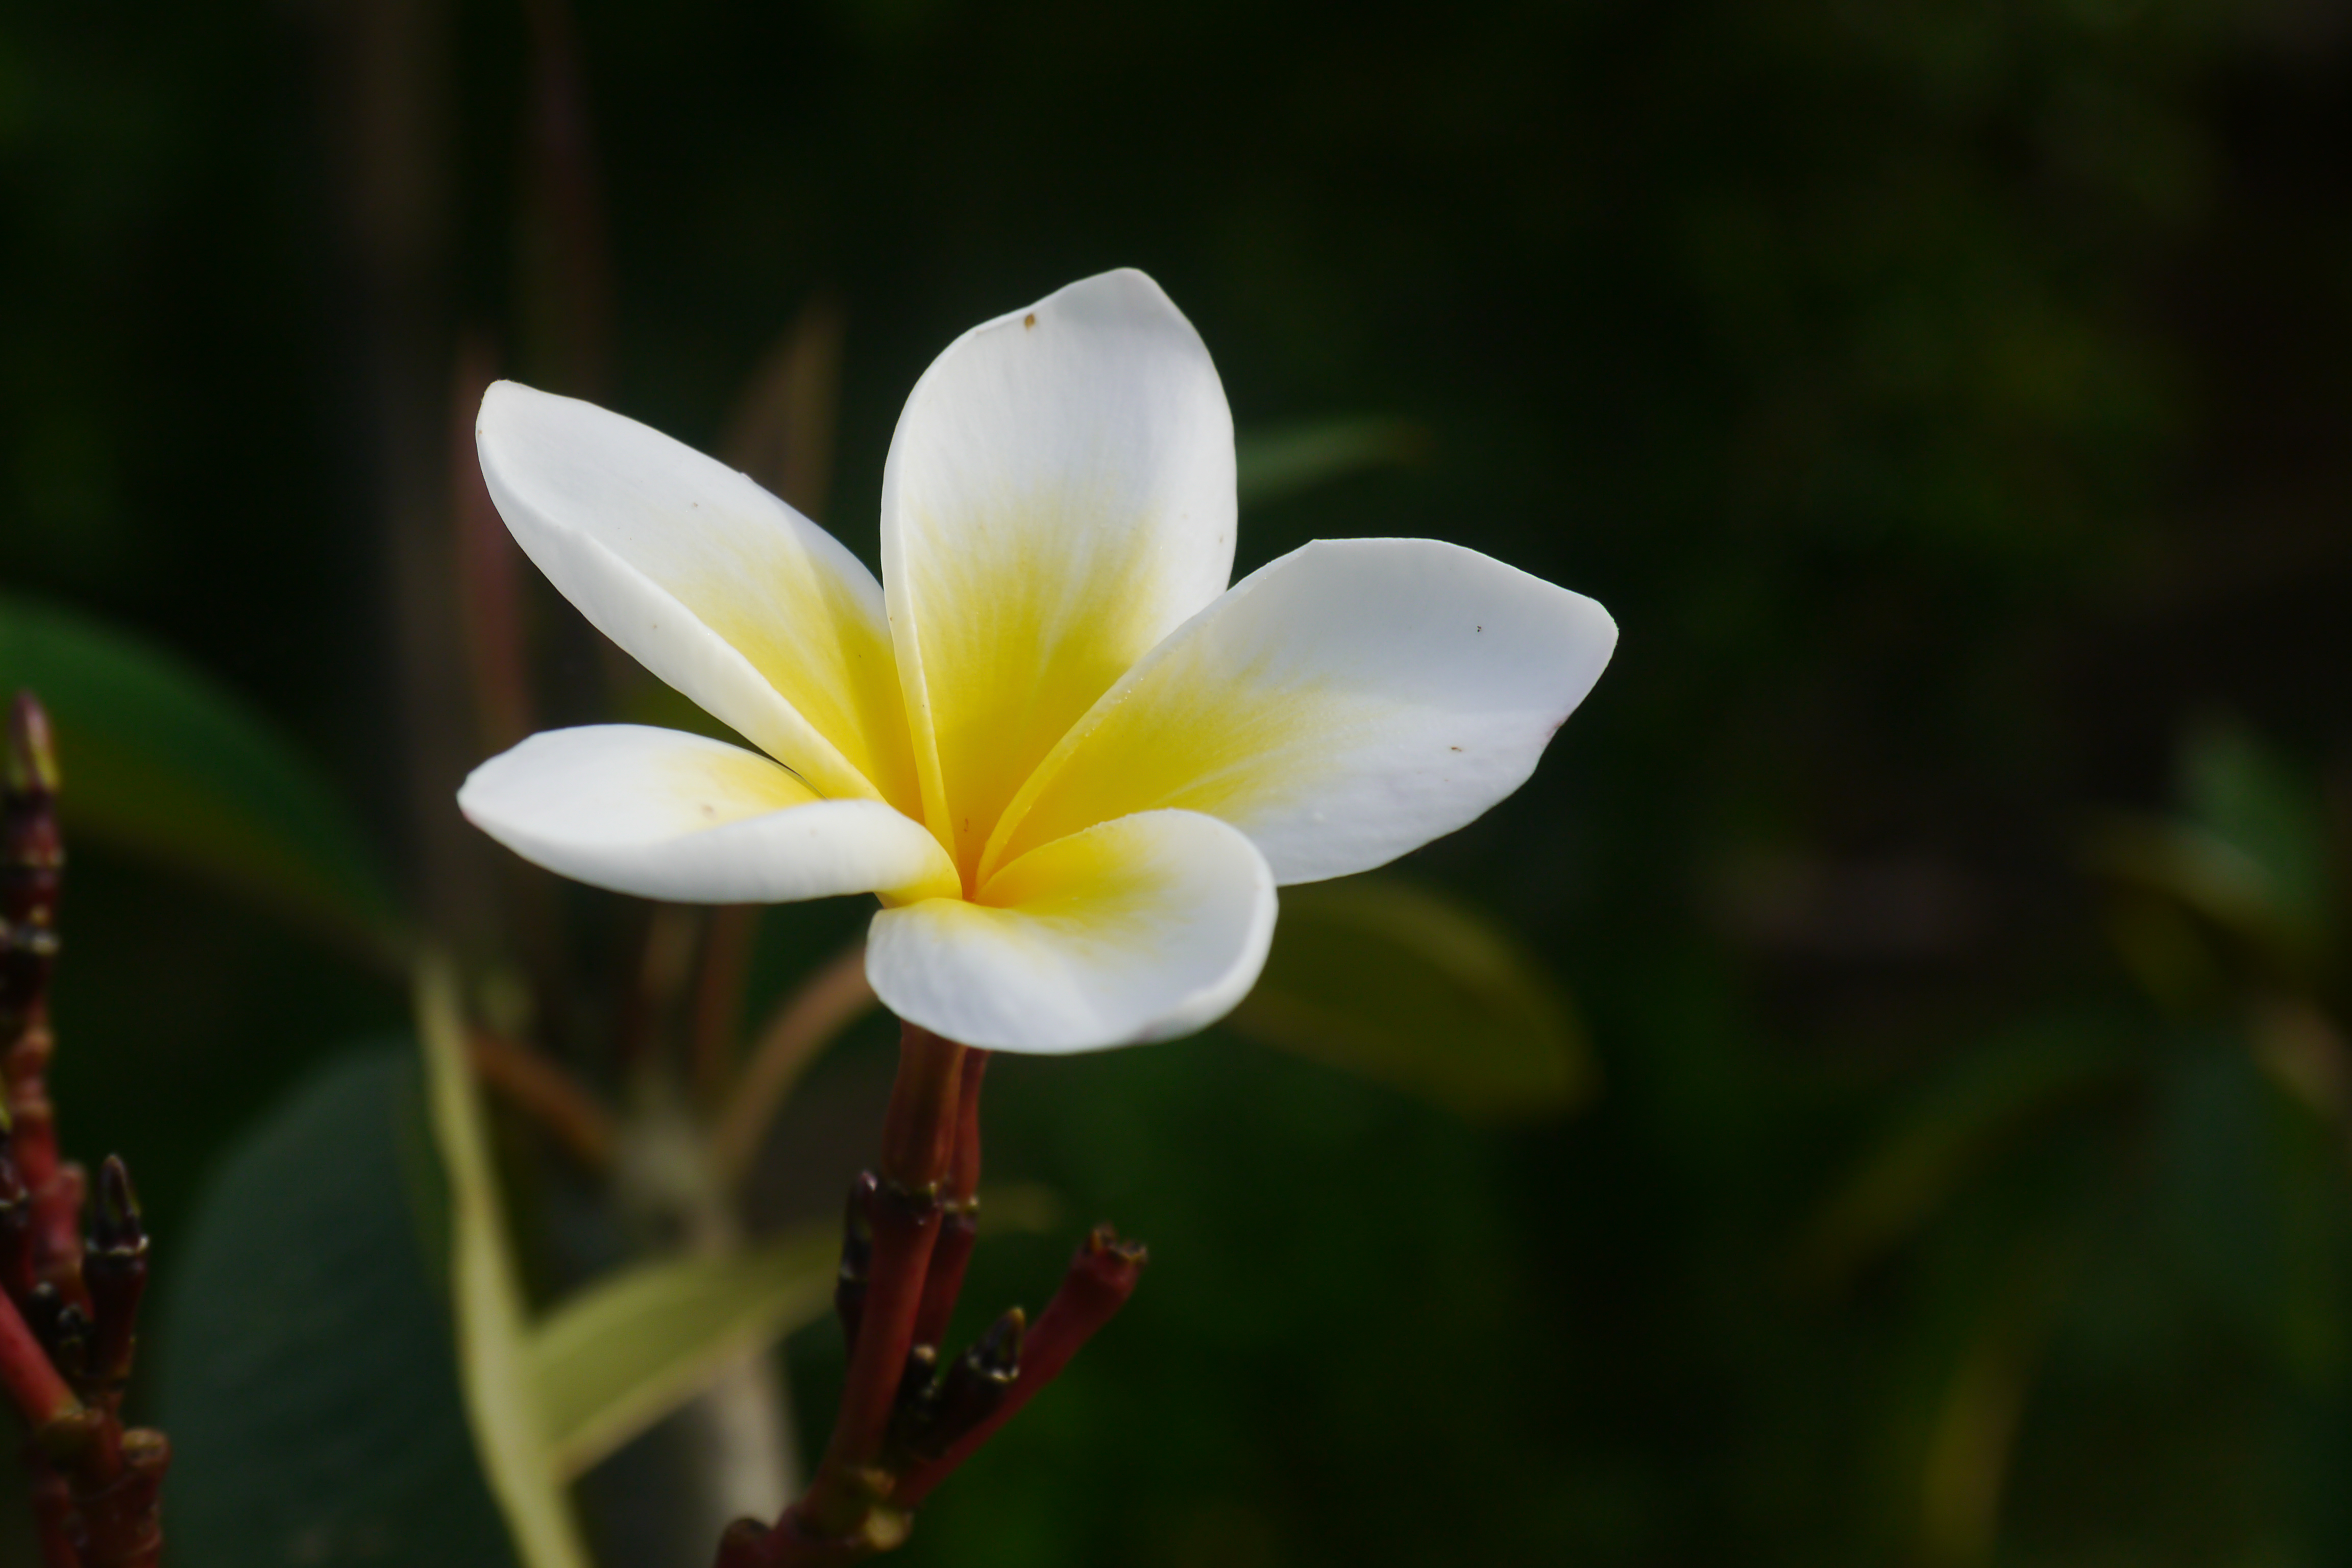
flower, background, bali, beautiful, beauty, bloom, blooming, blossom, closeup, decoration, exotic, flora, floral, flowers, frangipani, fresh, garden, green, natural, nature, petal, plant, plumeria, relax, spa, spring, summer, tree, tropical, white, yellow, flowering plant, botany, wildflower, terrestrial plant, plant stem, perennial plant